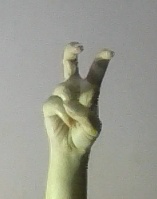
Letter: toot